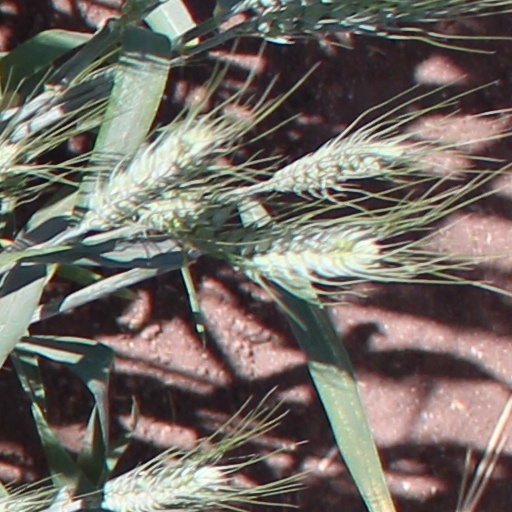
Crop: wheat